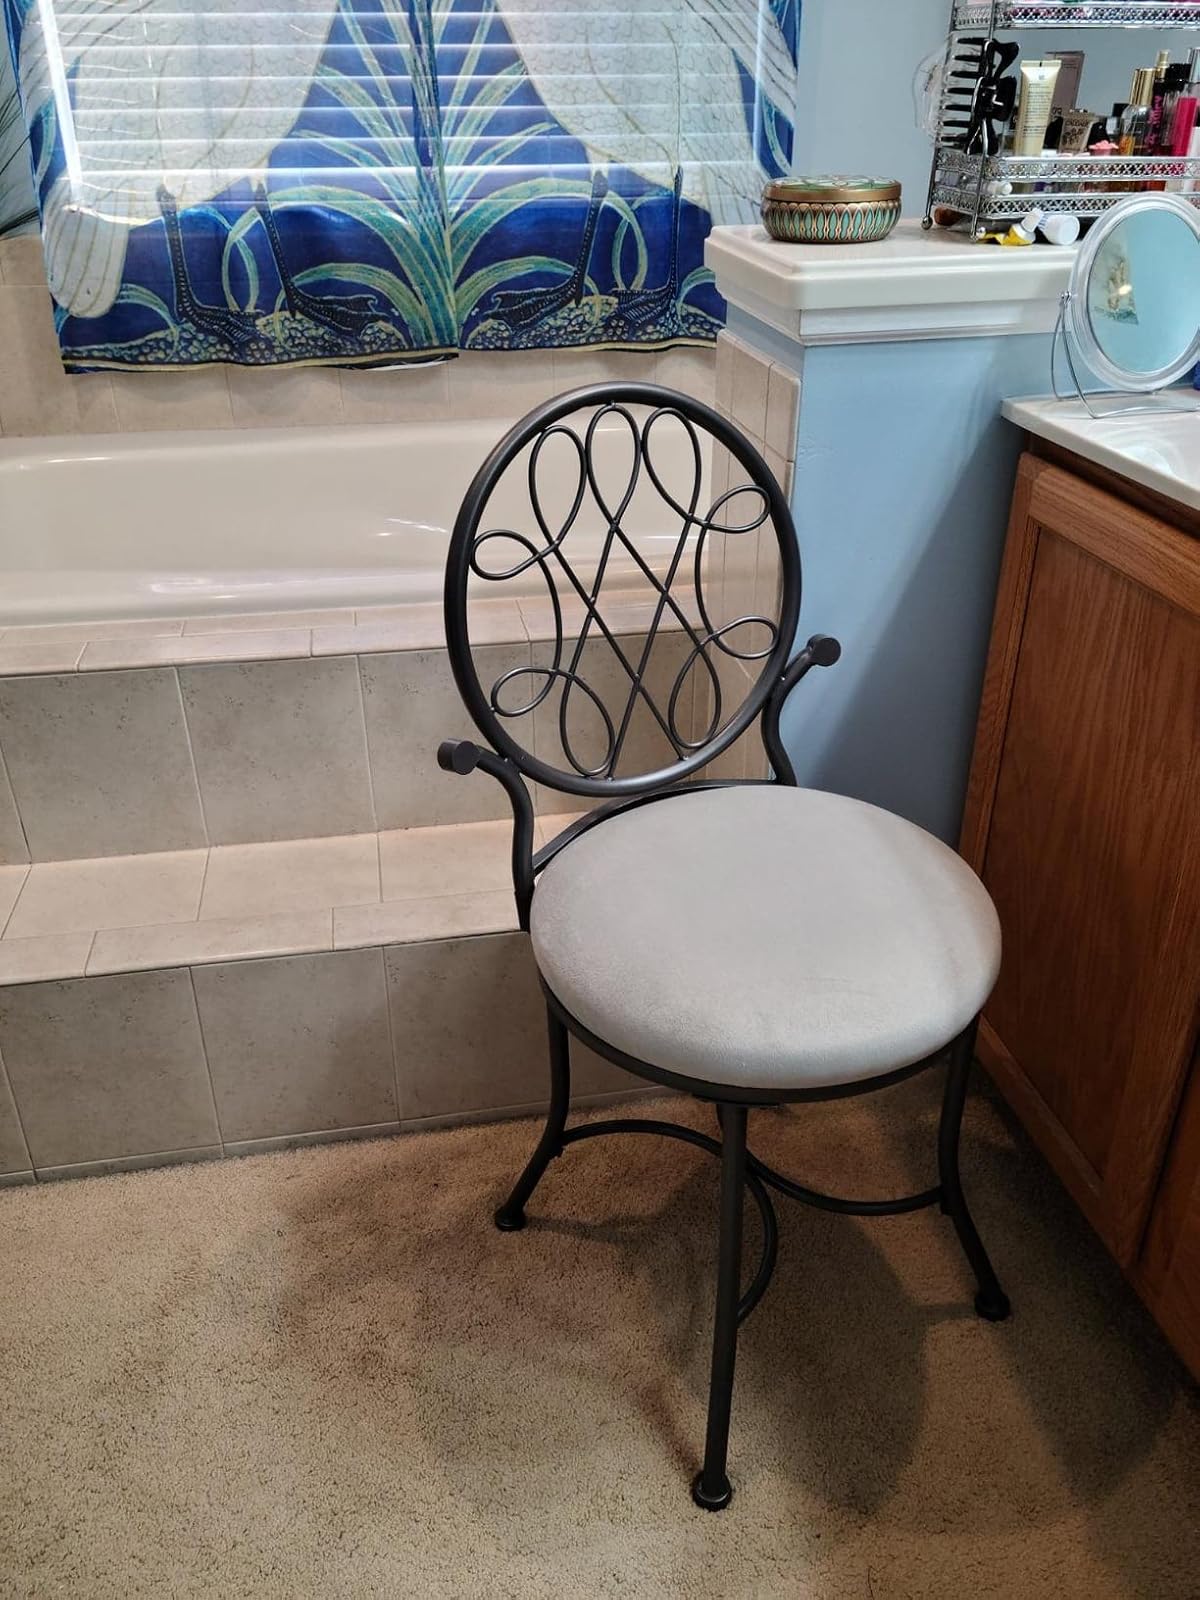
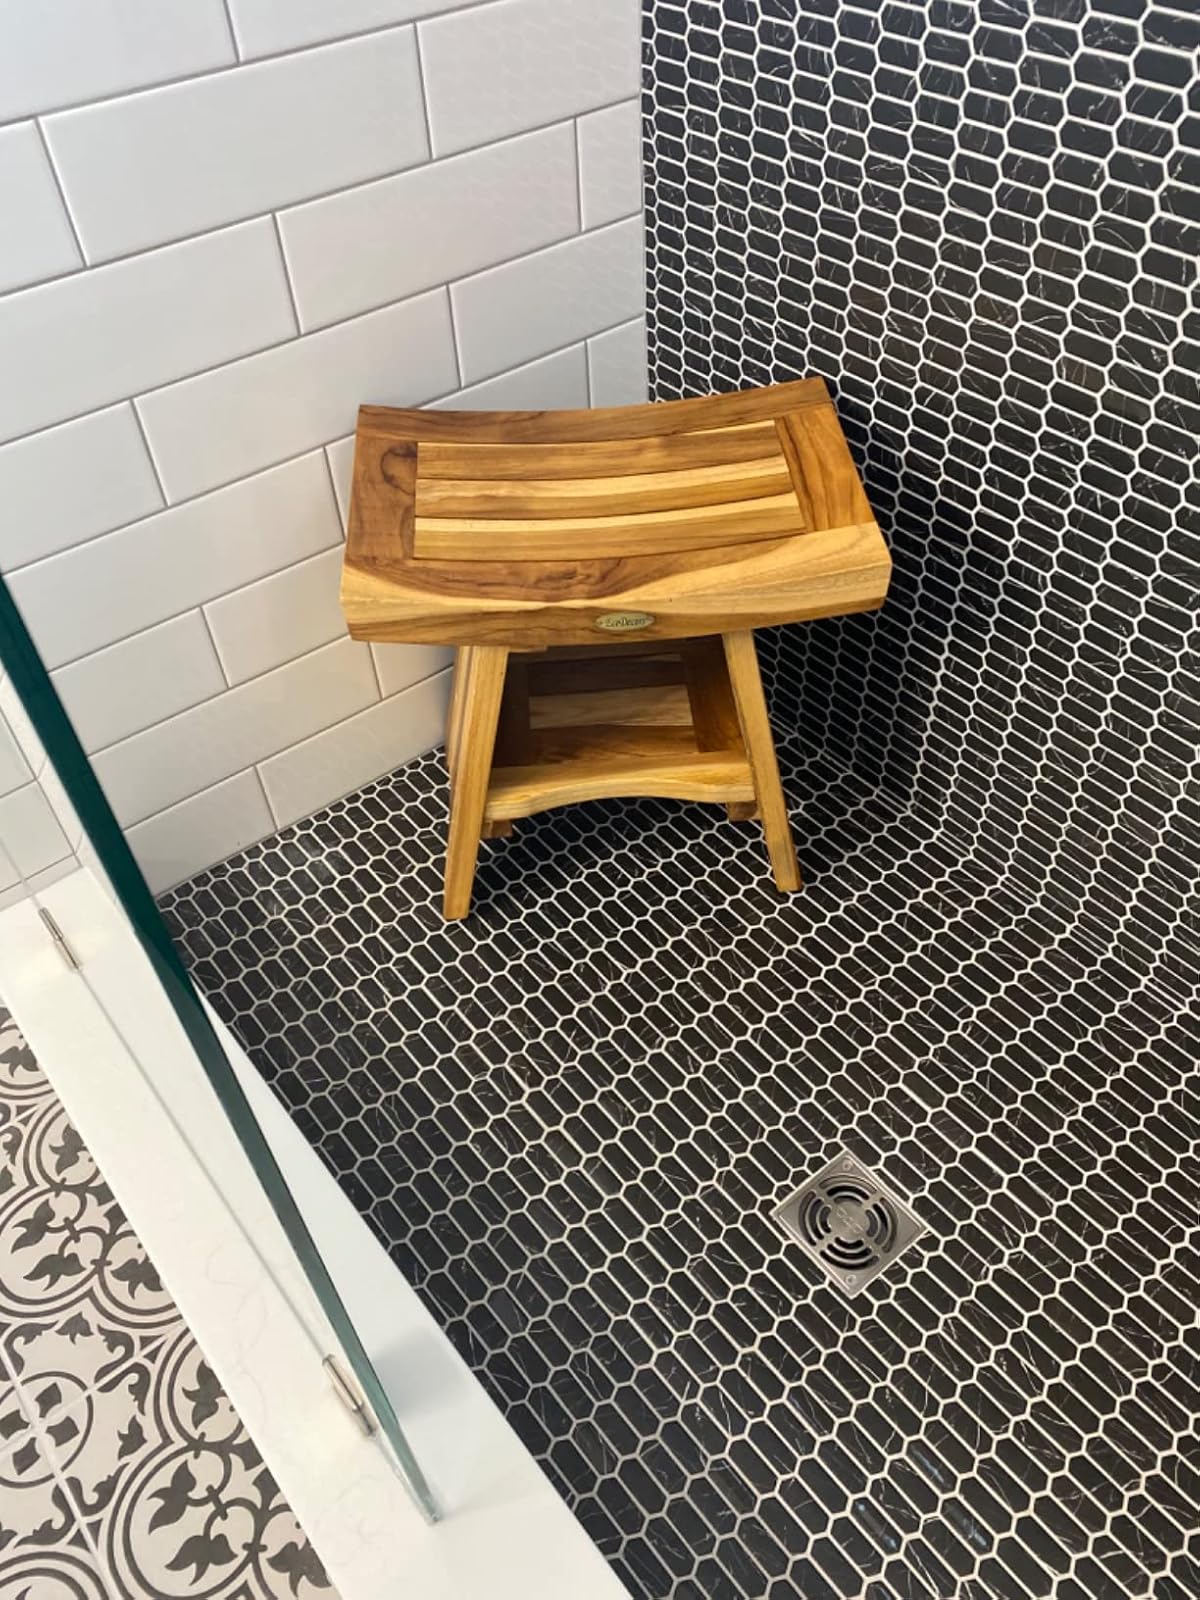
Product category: stool
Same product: no